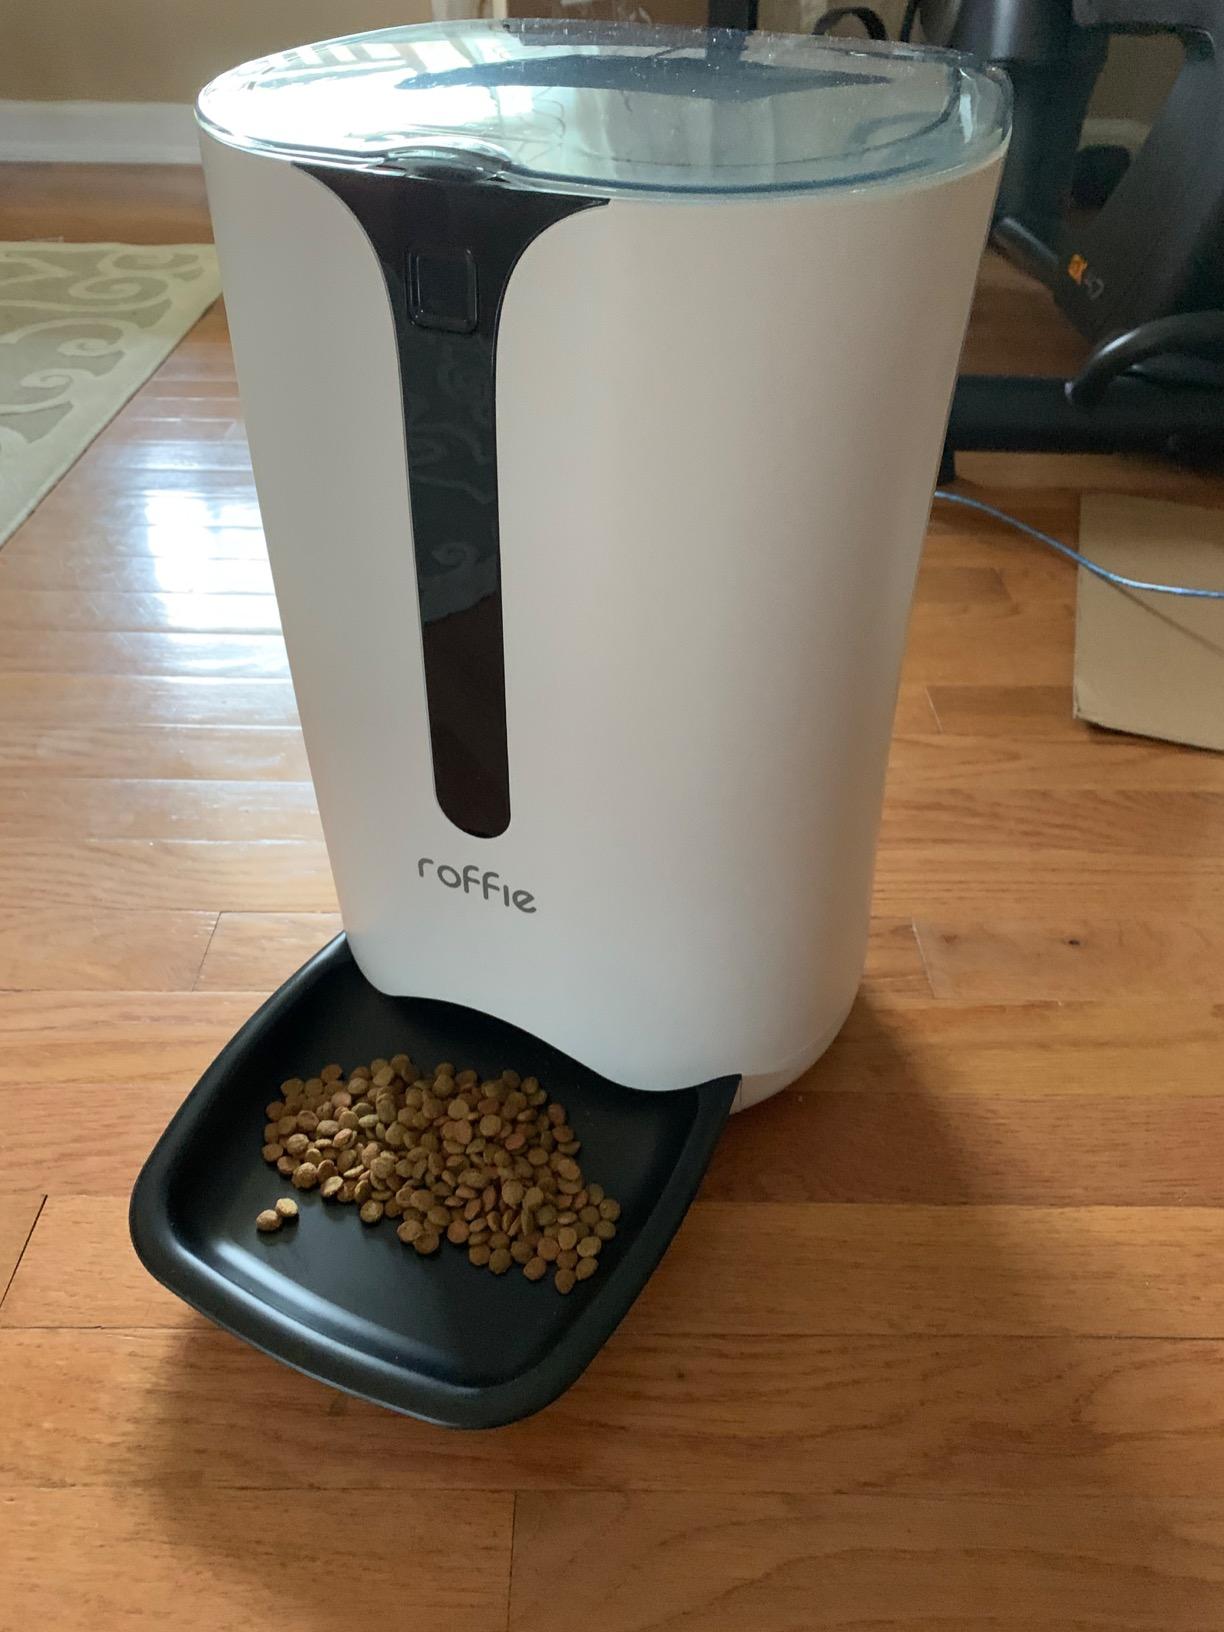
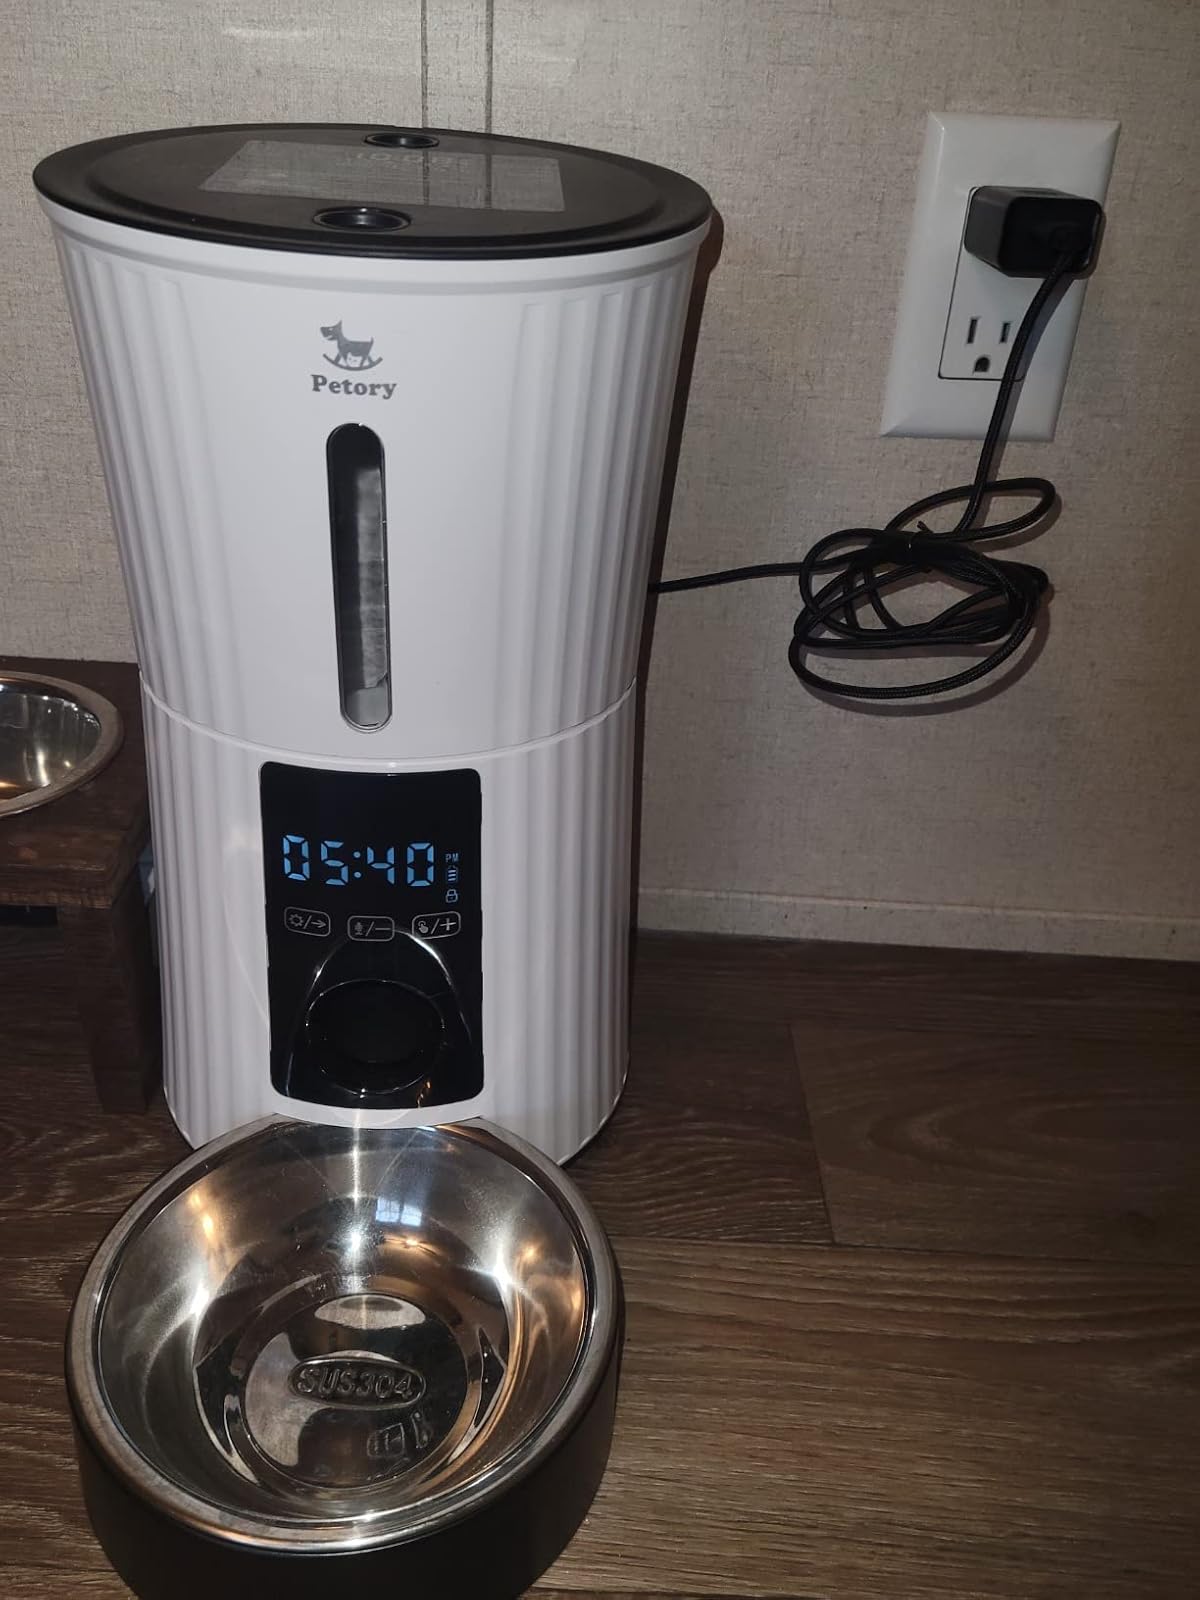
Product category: items_feeder
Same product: no